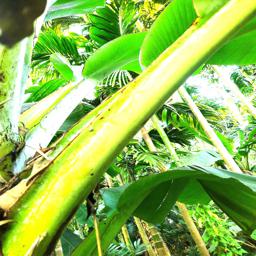
Label: JAHAJI STEM